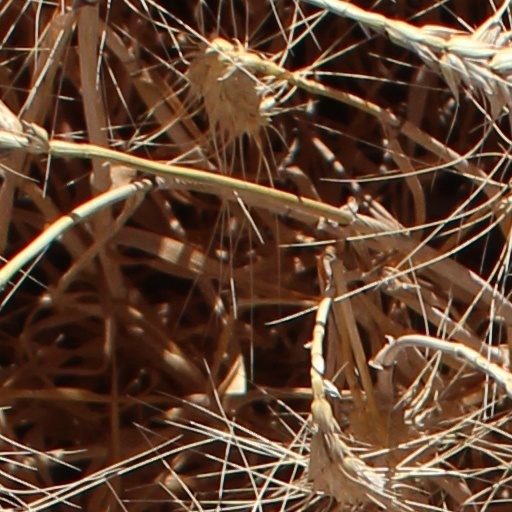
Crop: wheat